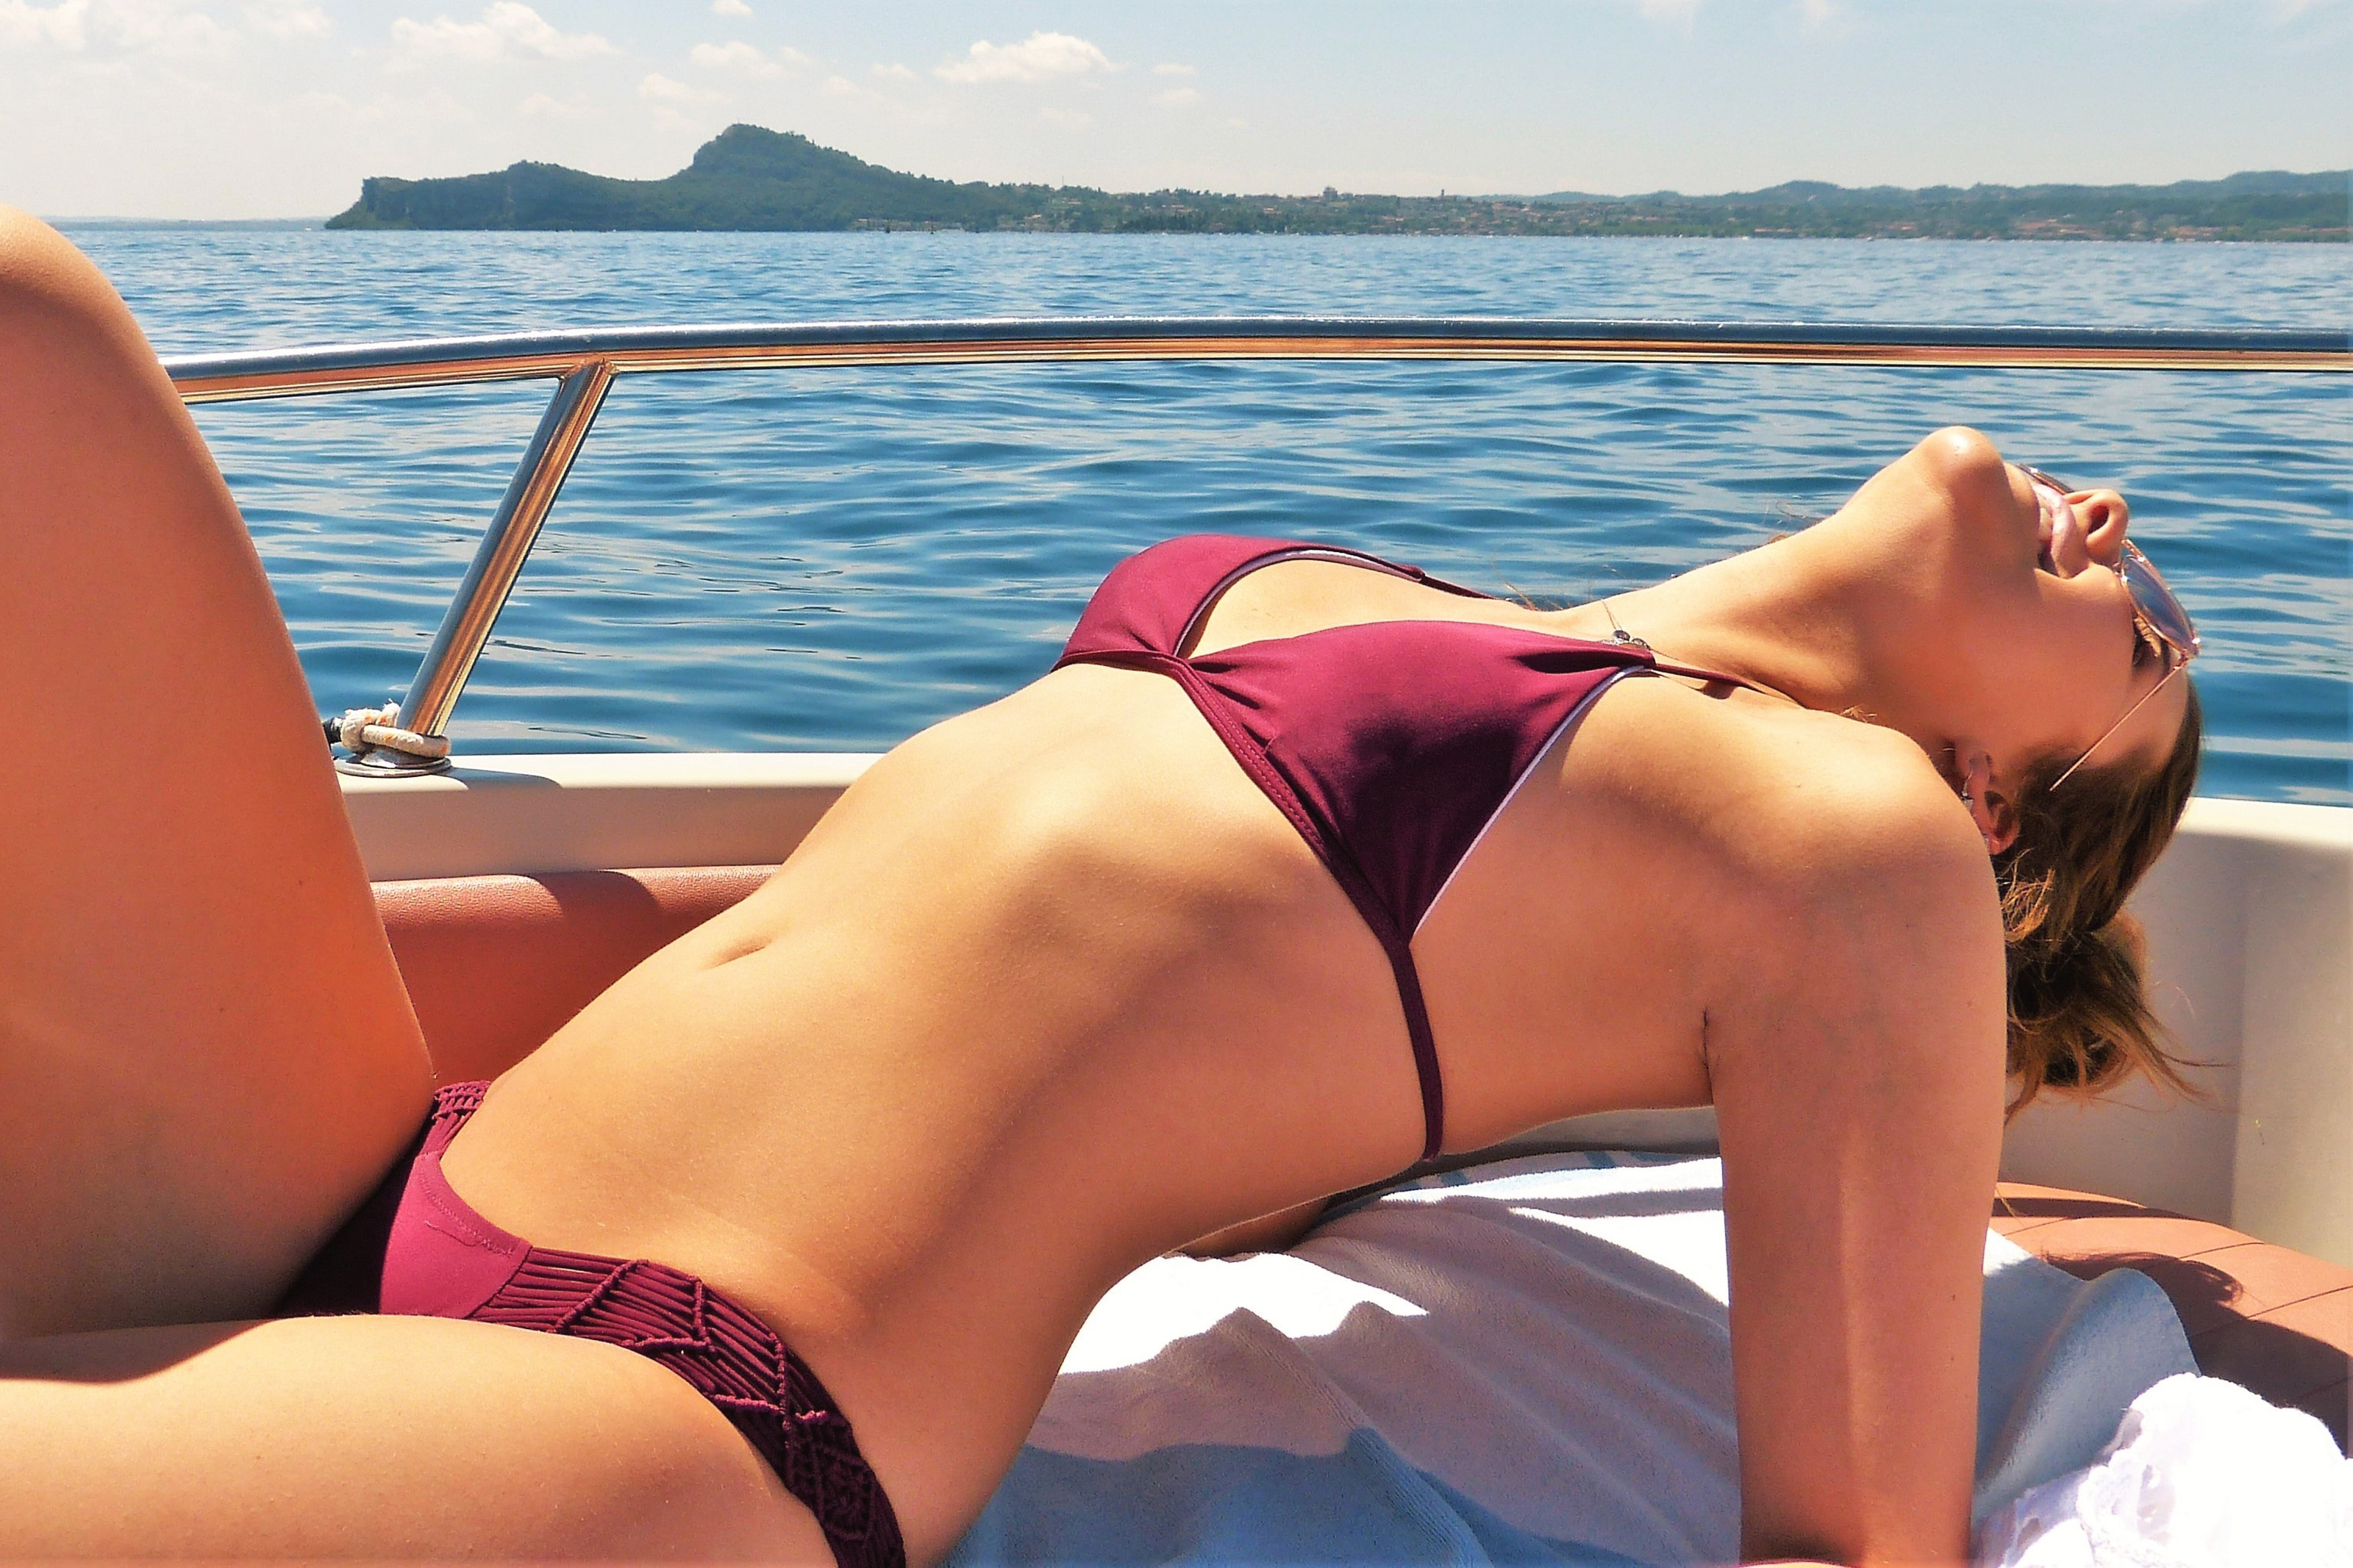
sun tanning, bikini, undergarment, clothing, lingerie, swimwear, leg, beauty, summer, blond, thigh, vacation, swimsuit bottom, swimsuit top, sea, muscle, long hair, human leg, model, beach, boat, vehicle, leisure, boating, black hair